Golden Shears

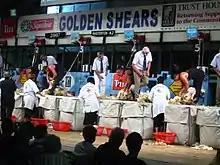
Golden Shears competition 2007

It was founded in Masterton, New Zealand, and been held in the town's War Memorial Stadium each March since 1961.